Haou Airen

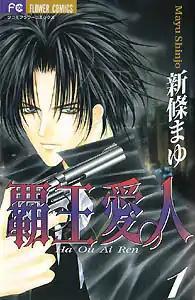
Cover of Japanese volume 1, featuring Hakuron

is a Japanese "shōjo" manga series created by Mayu Shinjo.